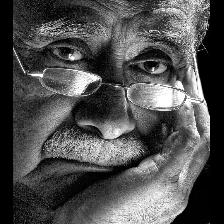
Label: Human